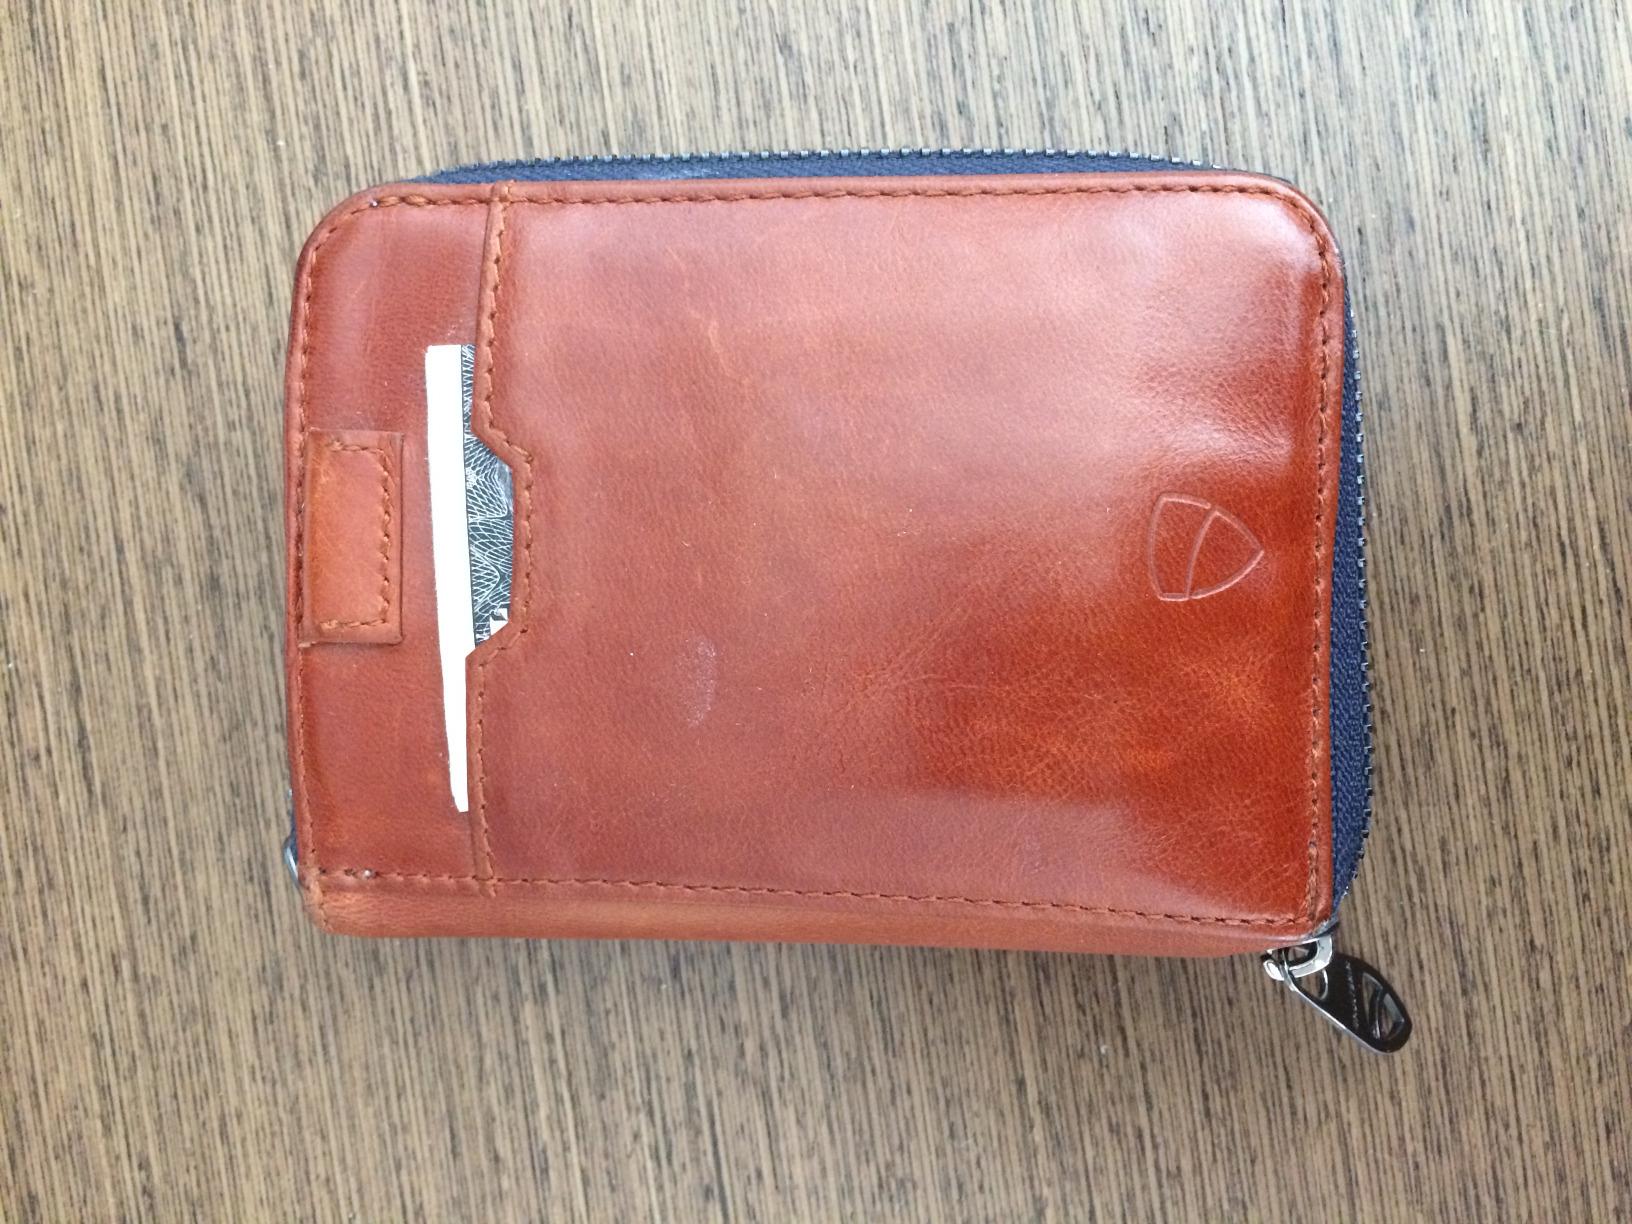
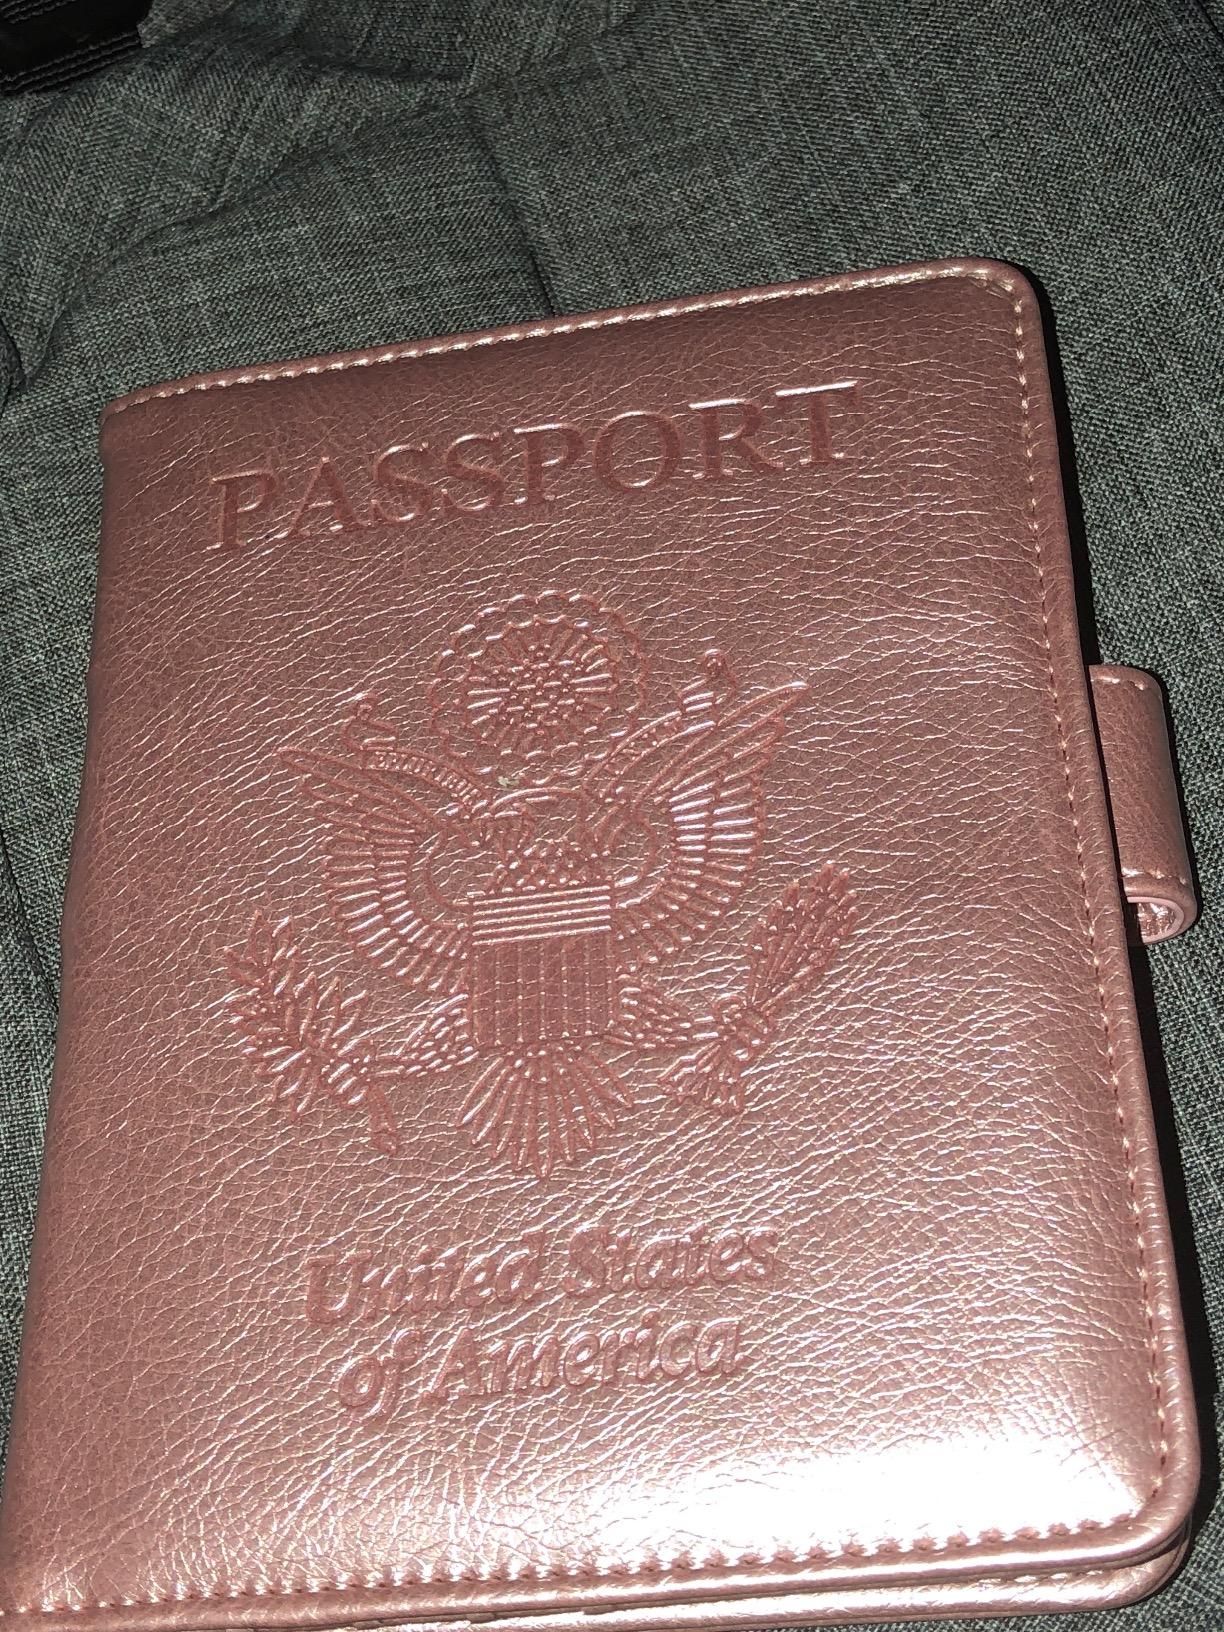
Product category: accessories_wallet
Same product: no